Sletringen Lighthouse

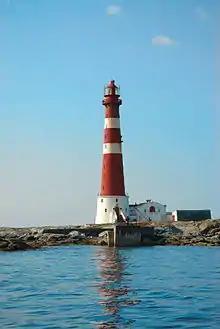
View of the lighthouse

Slettringen Lighthouse is a coastal lighthouse in Frøya Municipality in Trøndelag county, Norway. The lighthouse sits just off the coast of the village of Titran at the western tip of the large island of Frøya. It is Norway's tallest lighthouse. The lighthouse is lit from July 21 until May 16 each year. Although south of the Arctic Circle, it is not lit during the summer due to the white nights in Norway. The lighthouse is also equipped with a foghorn.